Croatian literature

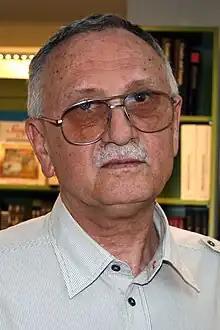
Pavao Pavličić wrote a number of detective novels and other works

At the end of the 1960s and early 1970s, a number of remarkable dramatists appeared in Croatian literature. Ivo Brešan is the author of a large number of plays marked by language interplay and the grotesque; his drama "Predstava Hamleta u selu Mrduša Donja" (Hamlet performance in the village of Mrduša Donja, first performed in 1971) is the most influential Croatian drama in the second half of the 20th century. He is also a successful novelist and screenwriter.